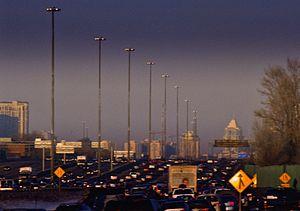
L'autoroute 401 est une autoroute de la série-400 majeure, située dans la province de l'Ontario, au Canada. La 401 est située dans le sud-ouest, le sud et l'est de l'Ontario, traversant la région la plus peuplée de la province et du pays, passant notamment par les villes de Windsor, London, le grand Toronto et Kingston. Elle constitue, avec l'autoroute 20, l'épine dorsale du réseau routier du corridor Windsor-Québec. La 401 traverse un bassin de population avoisinant les 12 millions d'habitants.